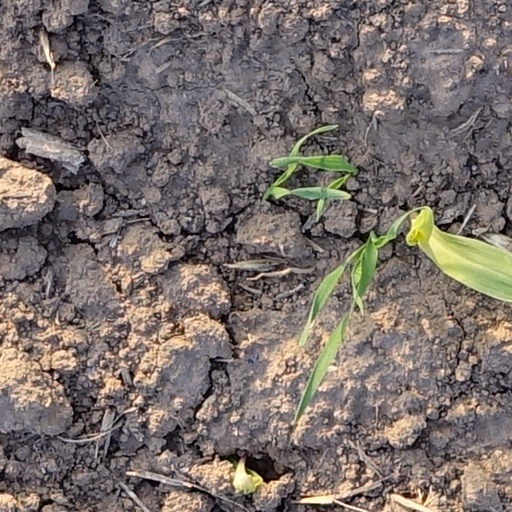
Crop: wheat